Surfing

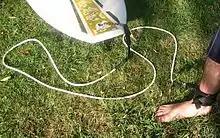
Photo of plastic cord attached to a surfboard and velcroed around surfer's ankle

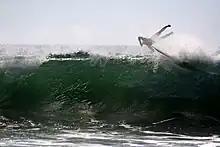
Photo of surfer catapulted into the air with feet higher than the head at 45-degree angle to the surface

Surfing can be done on various equipment, including surfboards, longboards, stand up paddle boards (SUPs), bodyboards, wave skis, skimboards, kneeboards, surf mats and macca's trays. Surfboards were originally made of solid wood and were large and heavy (often up to long and having a mass of ). Lighter balsa wood surfboards (first made in the late 1940s and early 1950s) were a significant improvement, not only in portability, but also in increasing maneuverability.